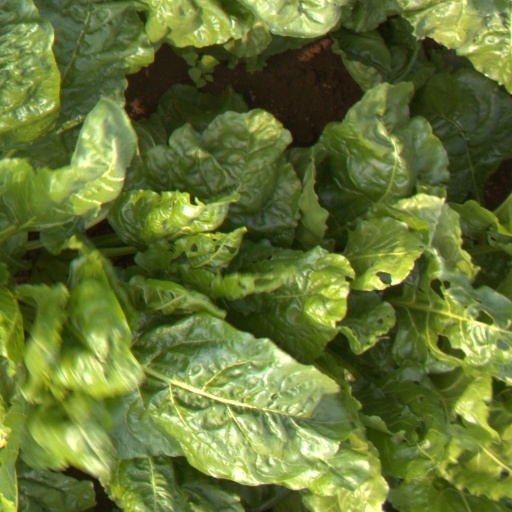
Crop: sugar beet